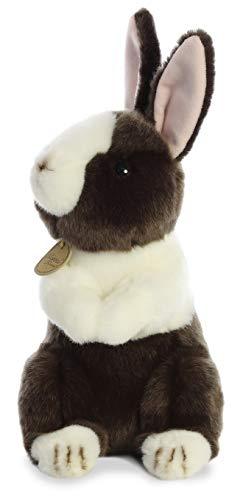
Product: Aurora World Dutch Rabbit Toy, Black/White 26365
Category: Toys & Games | Stuffed Animals & Plush Toys | Stuffed Animals & Teddy Bears
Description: Great Condition.
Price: $13.60
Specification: ProductDimensions:5x6x8.5inches|ItemWeight:6.4ounces|ShippingWeight:6.4ounces(Viewshippingratesandpolicies)|ASIN:B07HHXKF8F|Itemmodelnumber:26365|Manufacturerrecommendedage:3yearsandup